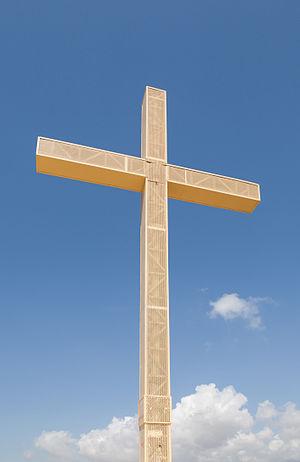
Benidorm, est une commune d'Espagne de la province d'Alicante, dans la Communauté valencienne. Elle est située dans la comarque de la Marina Baixa et dans la zone à prédominance linguistique valencienne.